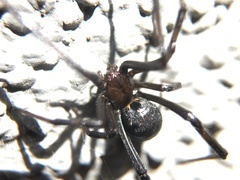
Species: Lactrodectus_hesperus